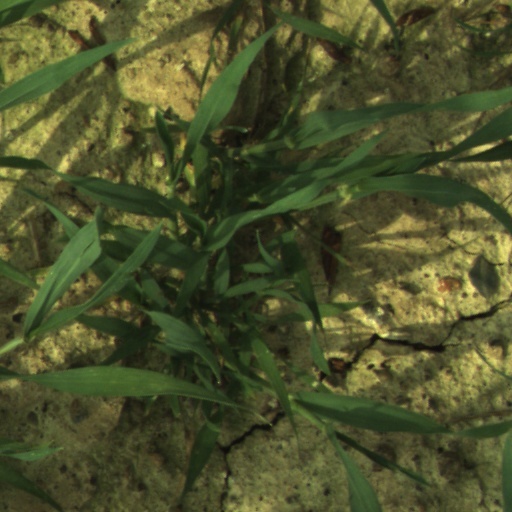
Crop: wheat